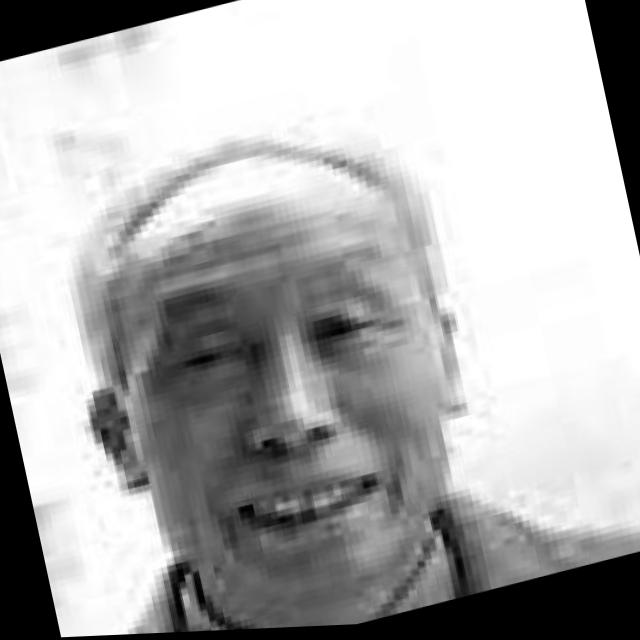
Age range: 45-64